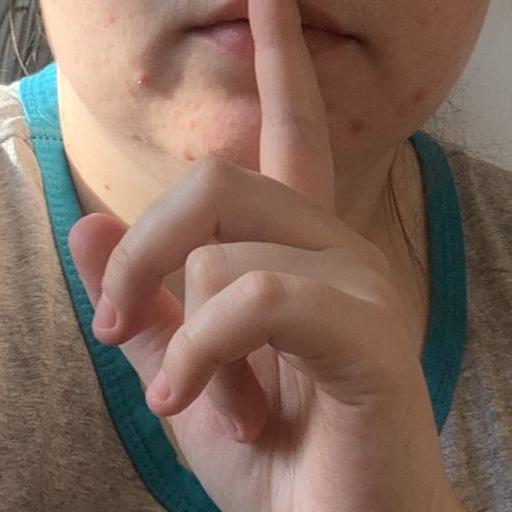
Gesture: mute